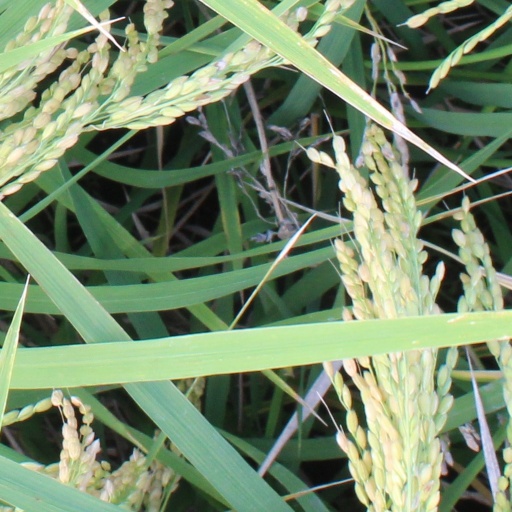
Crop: rice